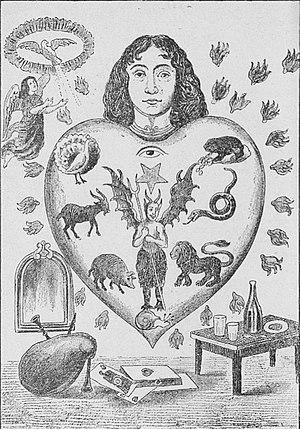
Tableau de François-Marie Balanant Galego: Taolenn (cartaz ou pintura usada para o ensino da relixión en Bretaña) feito por François-Marie Balanant
Les taolennou ou tableaux de mission sont des outils de reconquête spirituelle constitués d'illustrations destinées à l’enseignement de la religion et à l’évangélisation. Créés en Bretagne au XVIᵉ siècle, répandues dans le monde entier et utilisées jusqu'au milieu du XXᵉ siècle, les représentations, la plupart du temps non signées, symbolisent le mal et les péchés capitaux.